Optical mark recognition

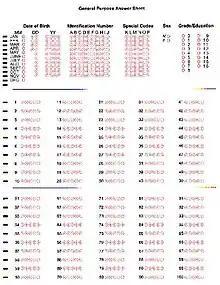
OMR tests form, with registration marks and drop-out colors, designed to be scanned by dedicated OMR device

Many OMR devices have a scanner that shines a light onto a form. The device then looks at the contrasting reflectivity of the light at certain positions on the form. It will detect the black marks because they reflect less light than the blank areas on the form.